Aphytis

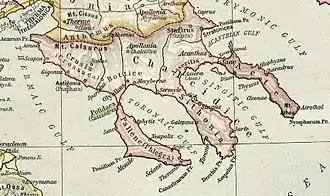
Map of Chalcidice

Aphytis, also Aphyte (Ἀφύτη) and Aphytus or Aphytos (Ἄφυτος), was an ancient Greek city in Pallene, the westernmost headland of Chalcidice. Around the middle of the 8th century BC colonists from Euboea arrived. The city became well known for its Temple of Dionysus, which appears to have been built in the second half of the 8th century BC. At Aphytis, Ammon was worshipped, at least from the time of the Spartan general Lysander, as zealously as in Ammonium, sanctuary in Libya. According to Pausanias, the patron of Aphytis, Ammon Zeus, appeared in a dream to Lysander and urged him to raise the siege, which he did. The Temple of Ammon Zeus, whose few remaining ruins date to the 4th century BC structure.